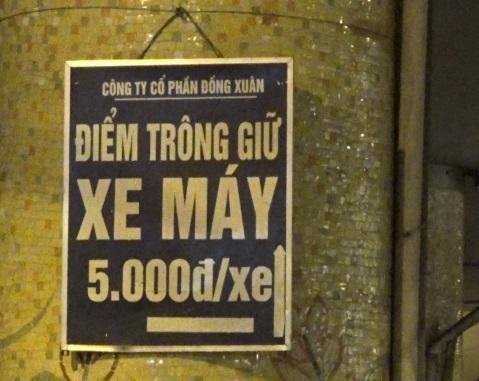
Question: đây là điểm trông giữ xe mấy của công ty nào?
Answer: đây là điểm trông giữ xe máy của công ty cổ phần đồng xuân